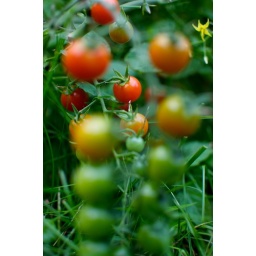
Make a photograph of a plant today. It can be a small one in a pot, a big one in the park, or a tree in a forest.